Peerage of France

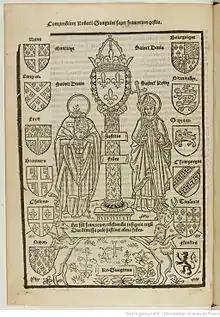
Coats of arms of the twelve peers of France, 1516

Medieval French kings conferred the dignity of a peerage on some of their pre-eminent vassals, both clerical and lay. Some historians consider Louis VII (1137–1180) to have created the French system of peers.